Kate Calvin

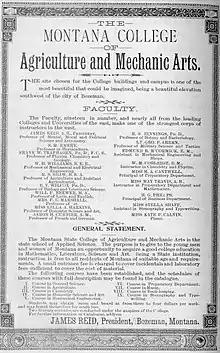
College Exponent, 1898

Kate Calvin joined Montana State College in 1894 when the college was primarily a place where to study "agriculture and the mechanical arts".